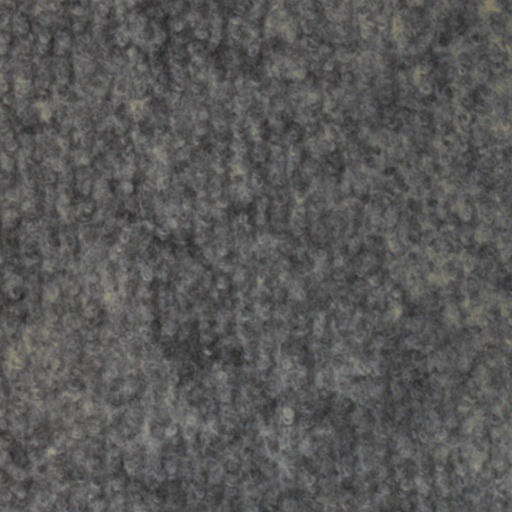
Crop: wheat